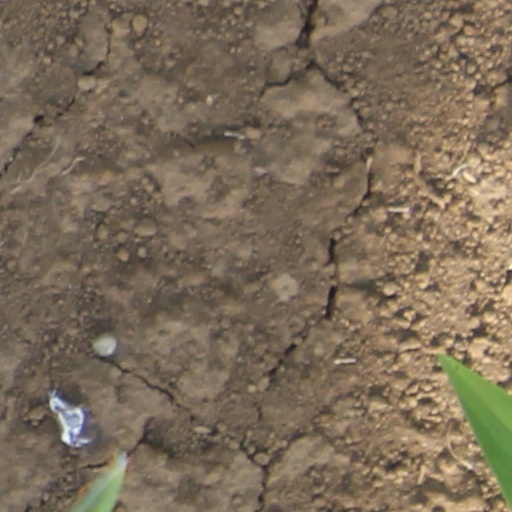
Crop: wheat